Moorpark College

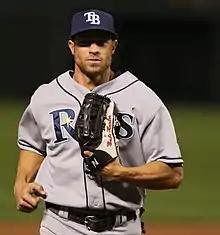
Gabe Kapler

In 2000, a high school for juniors and seniors opened on the college campus, The High School at Moorpark College (separate from Moorpark High School but part of the Moorpark Unified School District). The first class to graduate in 2001 numbered 25.